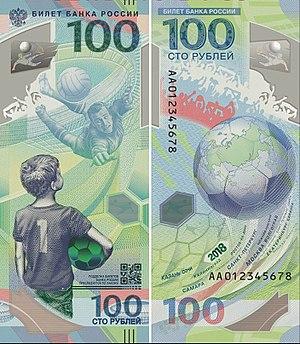
La Coupe du monde de football 2018 est la 21ᵉ édition de la Coupe du monde de football, une compétition organisée par la FIFA et qui réunit les trente-deux sélections nationales masculines issues de la phase qualificative. Elle se déroule en Russie du 14 juin au 15 juillet 2018 et est remportée par l'équipe de France.